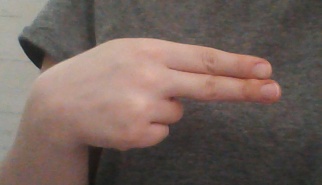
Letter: ain